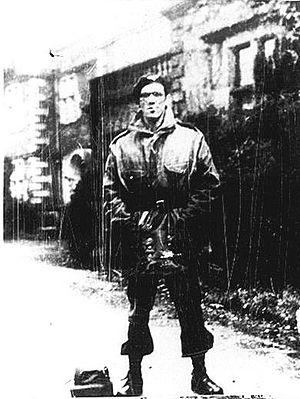
Jean Sassi 1944
Jean Sassi est un colonel de l'armée française, figure des Forces spéciales durant la Seconde Guerre mondiale et la guerre d'Indochine.